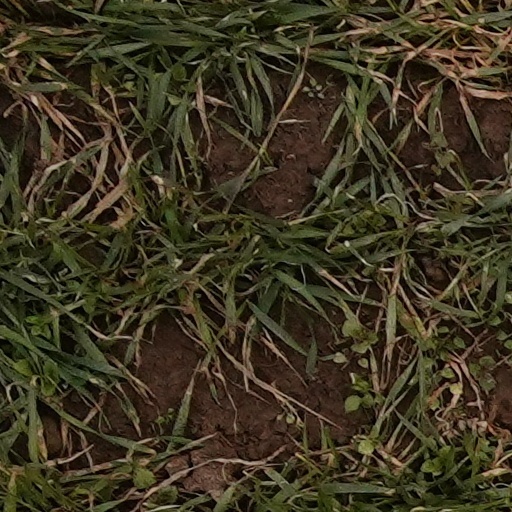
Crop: wheat